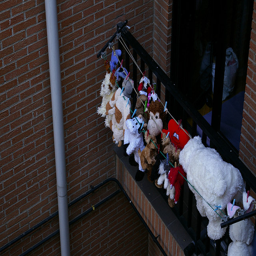
A number of stuffed animals hanging on a clothes line with clothes pins.
A group of stuffed animals sitting on top of a bench.
Different stuffed animals hanging on a clothesline with clothes pins.
A group of stuffed animals hanging from a balcony on clothes pins.
A group of stuffed animals hanging on a clothes line.